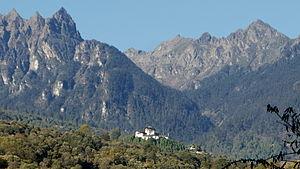
Le dzong du Bhoutan est un monastère-forteresse bouddhiste caractéristique du Bhoutan.